Kihei Clark

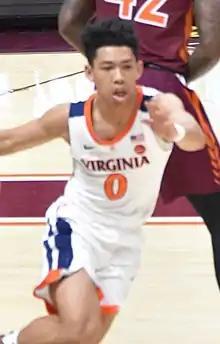
Clark as a freshman in February 2019

On November 6, 2018, Clark made his debut for Virginia, recording four points and six assists, his eventual season-high mark, in a 73–42 win over Towson. He scored a season-high 12 points on January 26, 2019, in an 82–55 victory over Notre Dame. On March 29, in the Sweet Sixteen round of the 2019 NCAA tournament, Clark posted 12 points and six assists, matching career-bests in both categories in a 53–49 win over 12th-seeded Oregon. In an Elite Eight match-up versus third-seeded Purdue two days later, he made a 40-foot pass that allowed teammate Mamadi Diakite to make a buzzer-beating shot and force overtime. Virginia won the game, 80–75, behind Clark's five assists. On April 8, he recorded three points and four assists in 33 minutes to help his team win the national championship over third-seeded Texas Tech. Through 38 games as a freshman, Clark made 20 starts, averaging 4.5 points and 2.6 assists in 26.8 minutes per game.